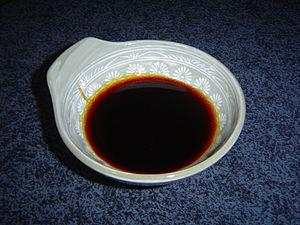
Le sirop de datte, également appelé improprement « miel » de datte, est un sirop sucré foncé obtenu à partir d'extrait de dattes et typique de la cuisine du Moyen-Orient.